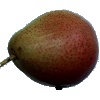
Label: Pear Forelle 1